Gay Courter

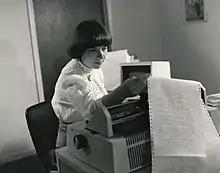
Gay Courter works on her IBM System/6 while writing her book, The Midwife.

Courter has written novels in both the first person and third person narrative styles. Many of her stories are based in places where she lived, such as central Brazil and Israel; people she has known, including her paternal grandmother, who was a Russian midwife; and Israeli spies, who were family friends. Her father was an arms merchant for Israel and purchased an aircraft carrier for their navy.